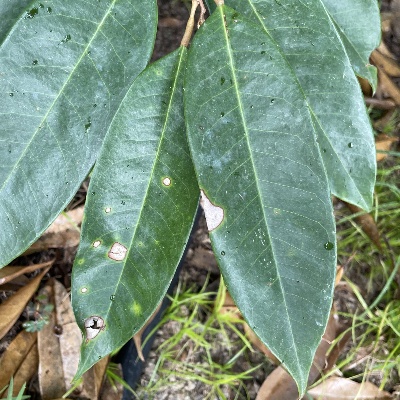
Label: Leaf_Phomopsis